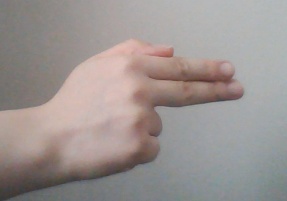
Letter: ghain